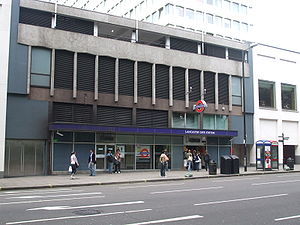
Central line / Stationer / Åbne stationer
Lancaster Gate
Central line er en London Underground-bane, der løber gennem det centrale London, fra Ealing og Ruislip i vest til Epping, Essex i nordøst. Banen er farvet rød på netværkskortet og betjener 49 stationer på 74 km. Den er den længste Underground-bane. Den er også den ene af kun to baner i Underground-netværket, der krydser Greater Londons grænse. Den anden er Metropolitan line. Som en af Londons dybtliggende tube-jernbaner er togene mindre end dem på de britiske fjernbaner.